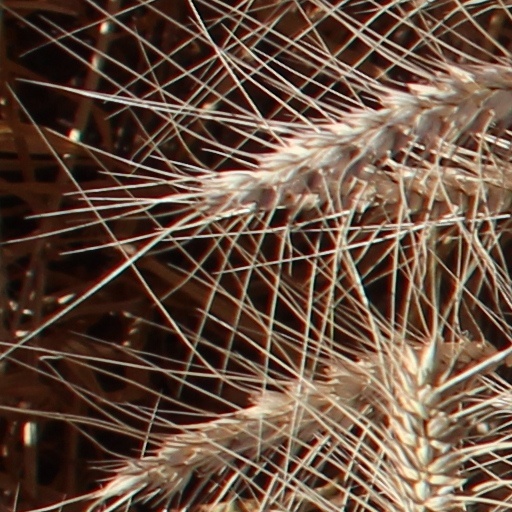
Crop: wheat